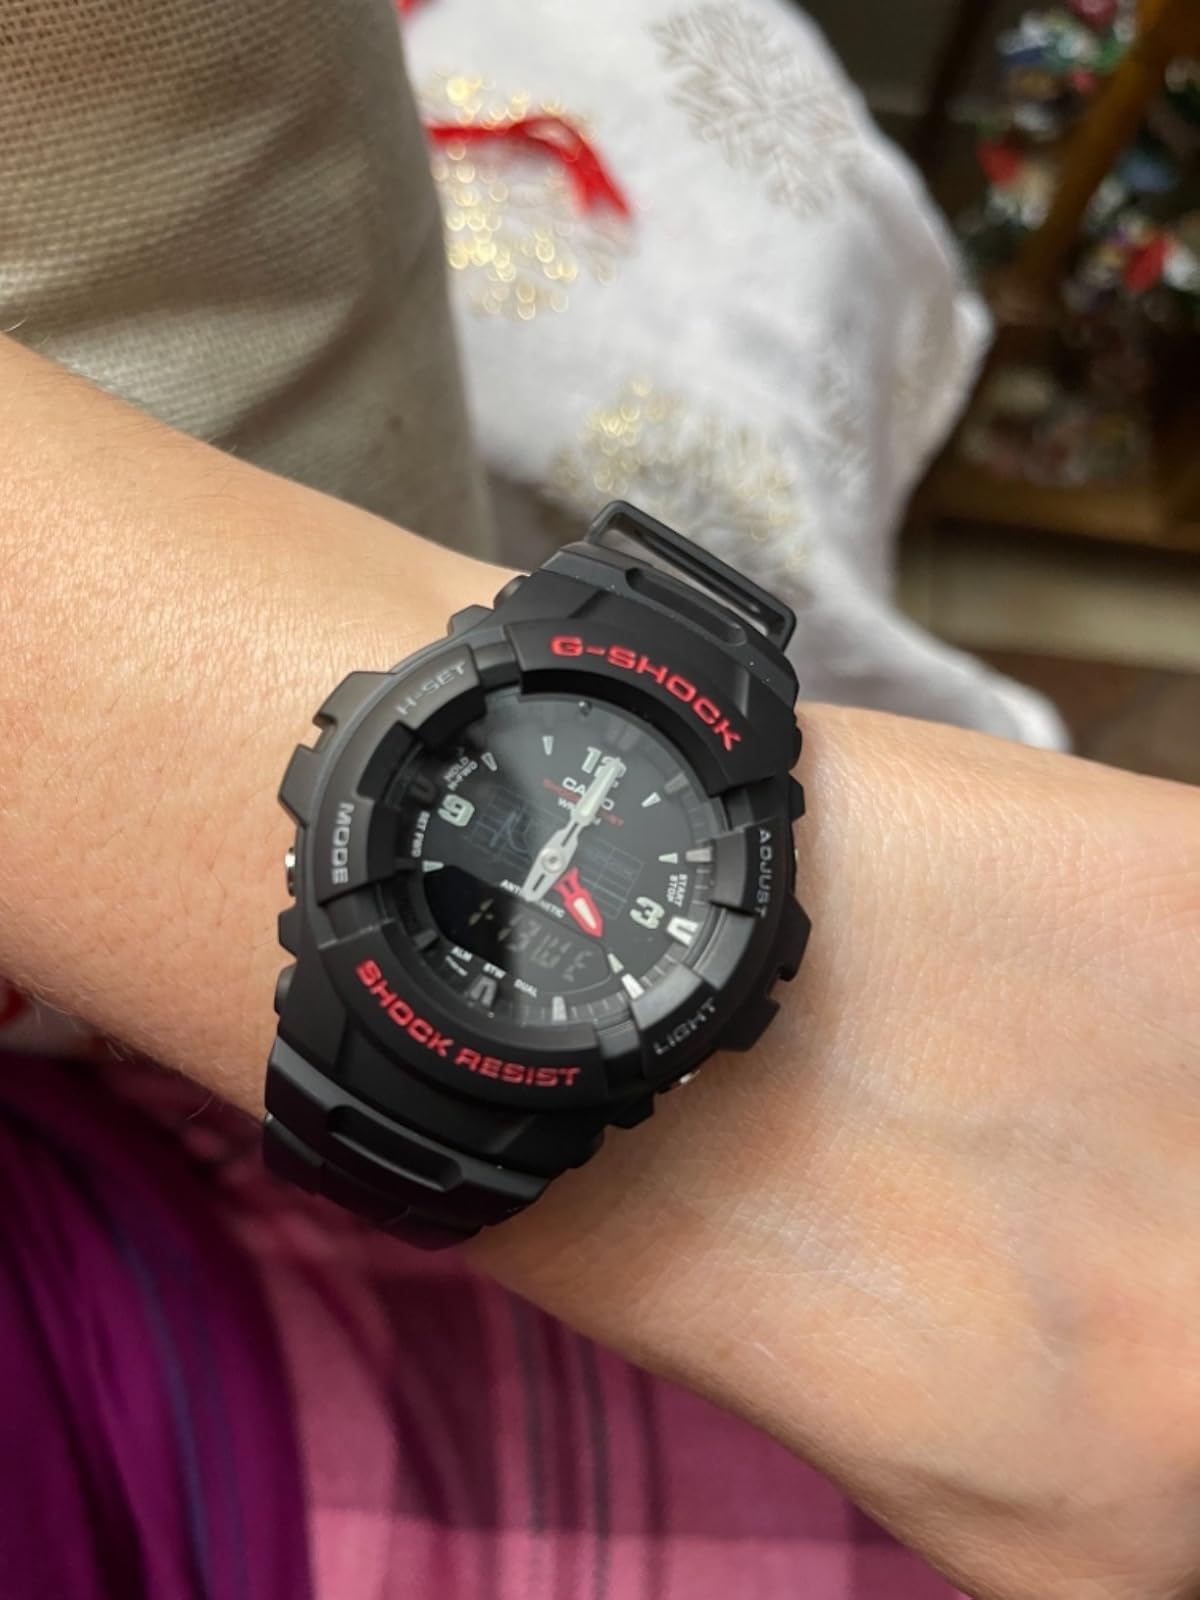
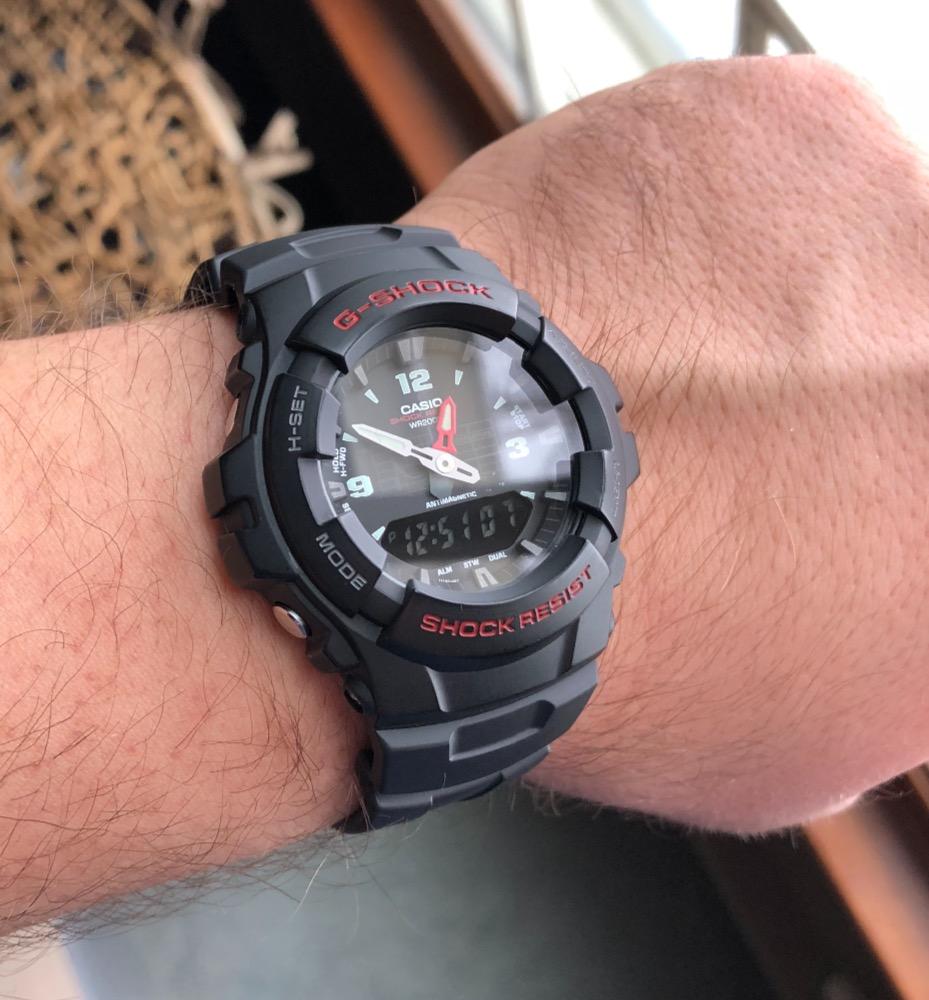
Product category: accessories_watch
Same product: yes